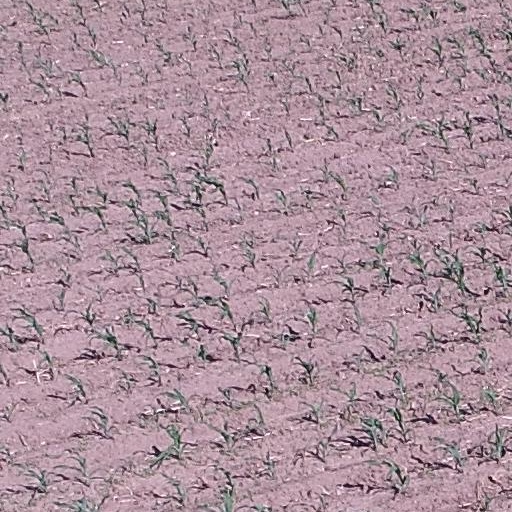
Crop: maize; corn